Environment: lab
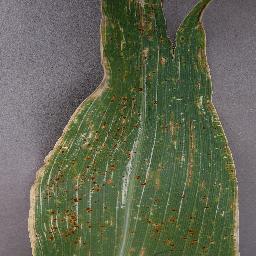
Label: gray_leaf_spot